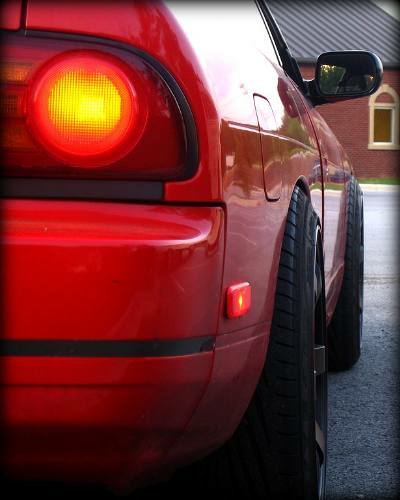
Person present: No